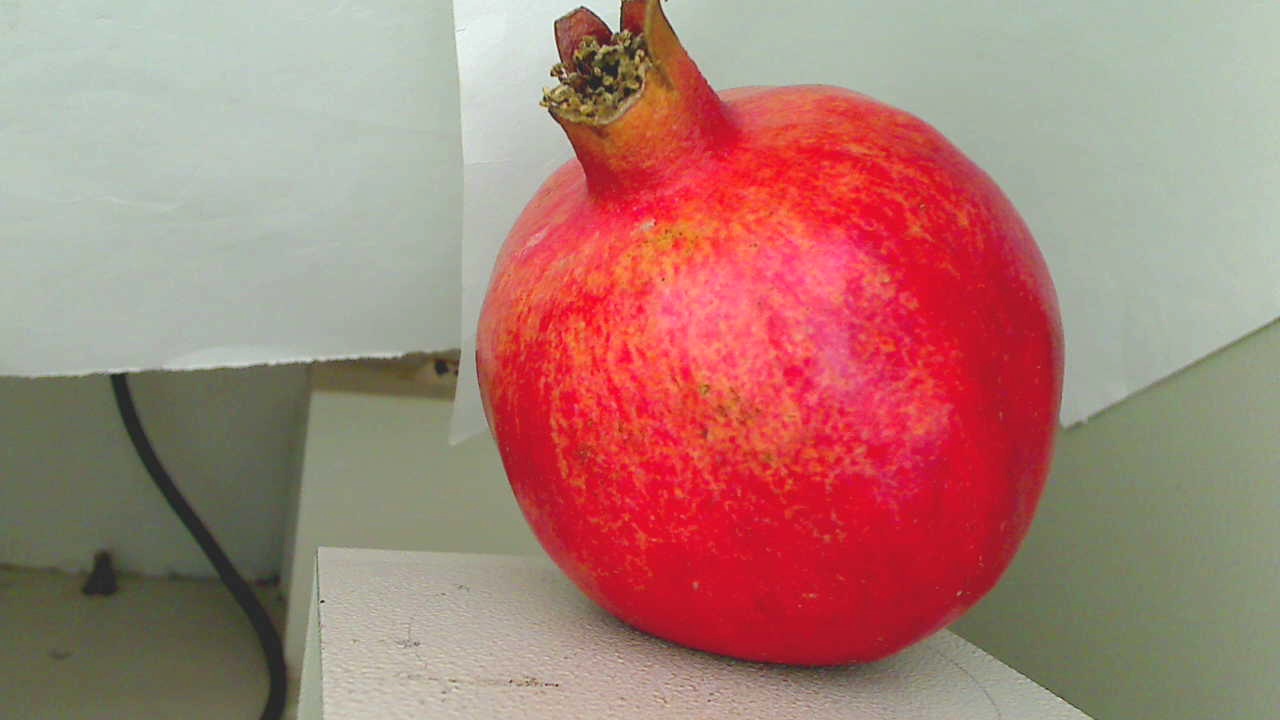
Grade: grade-1
Quality: quality-4